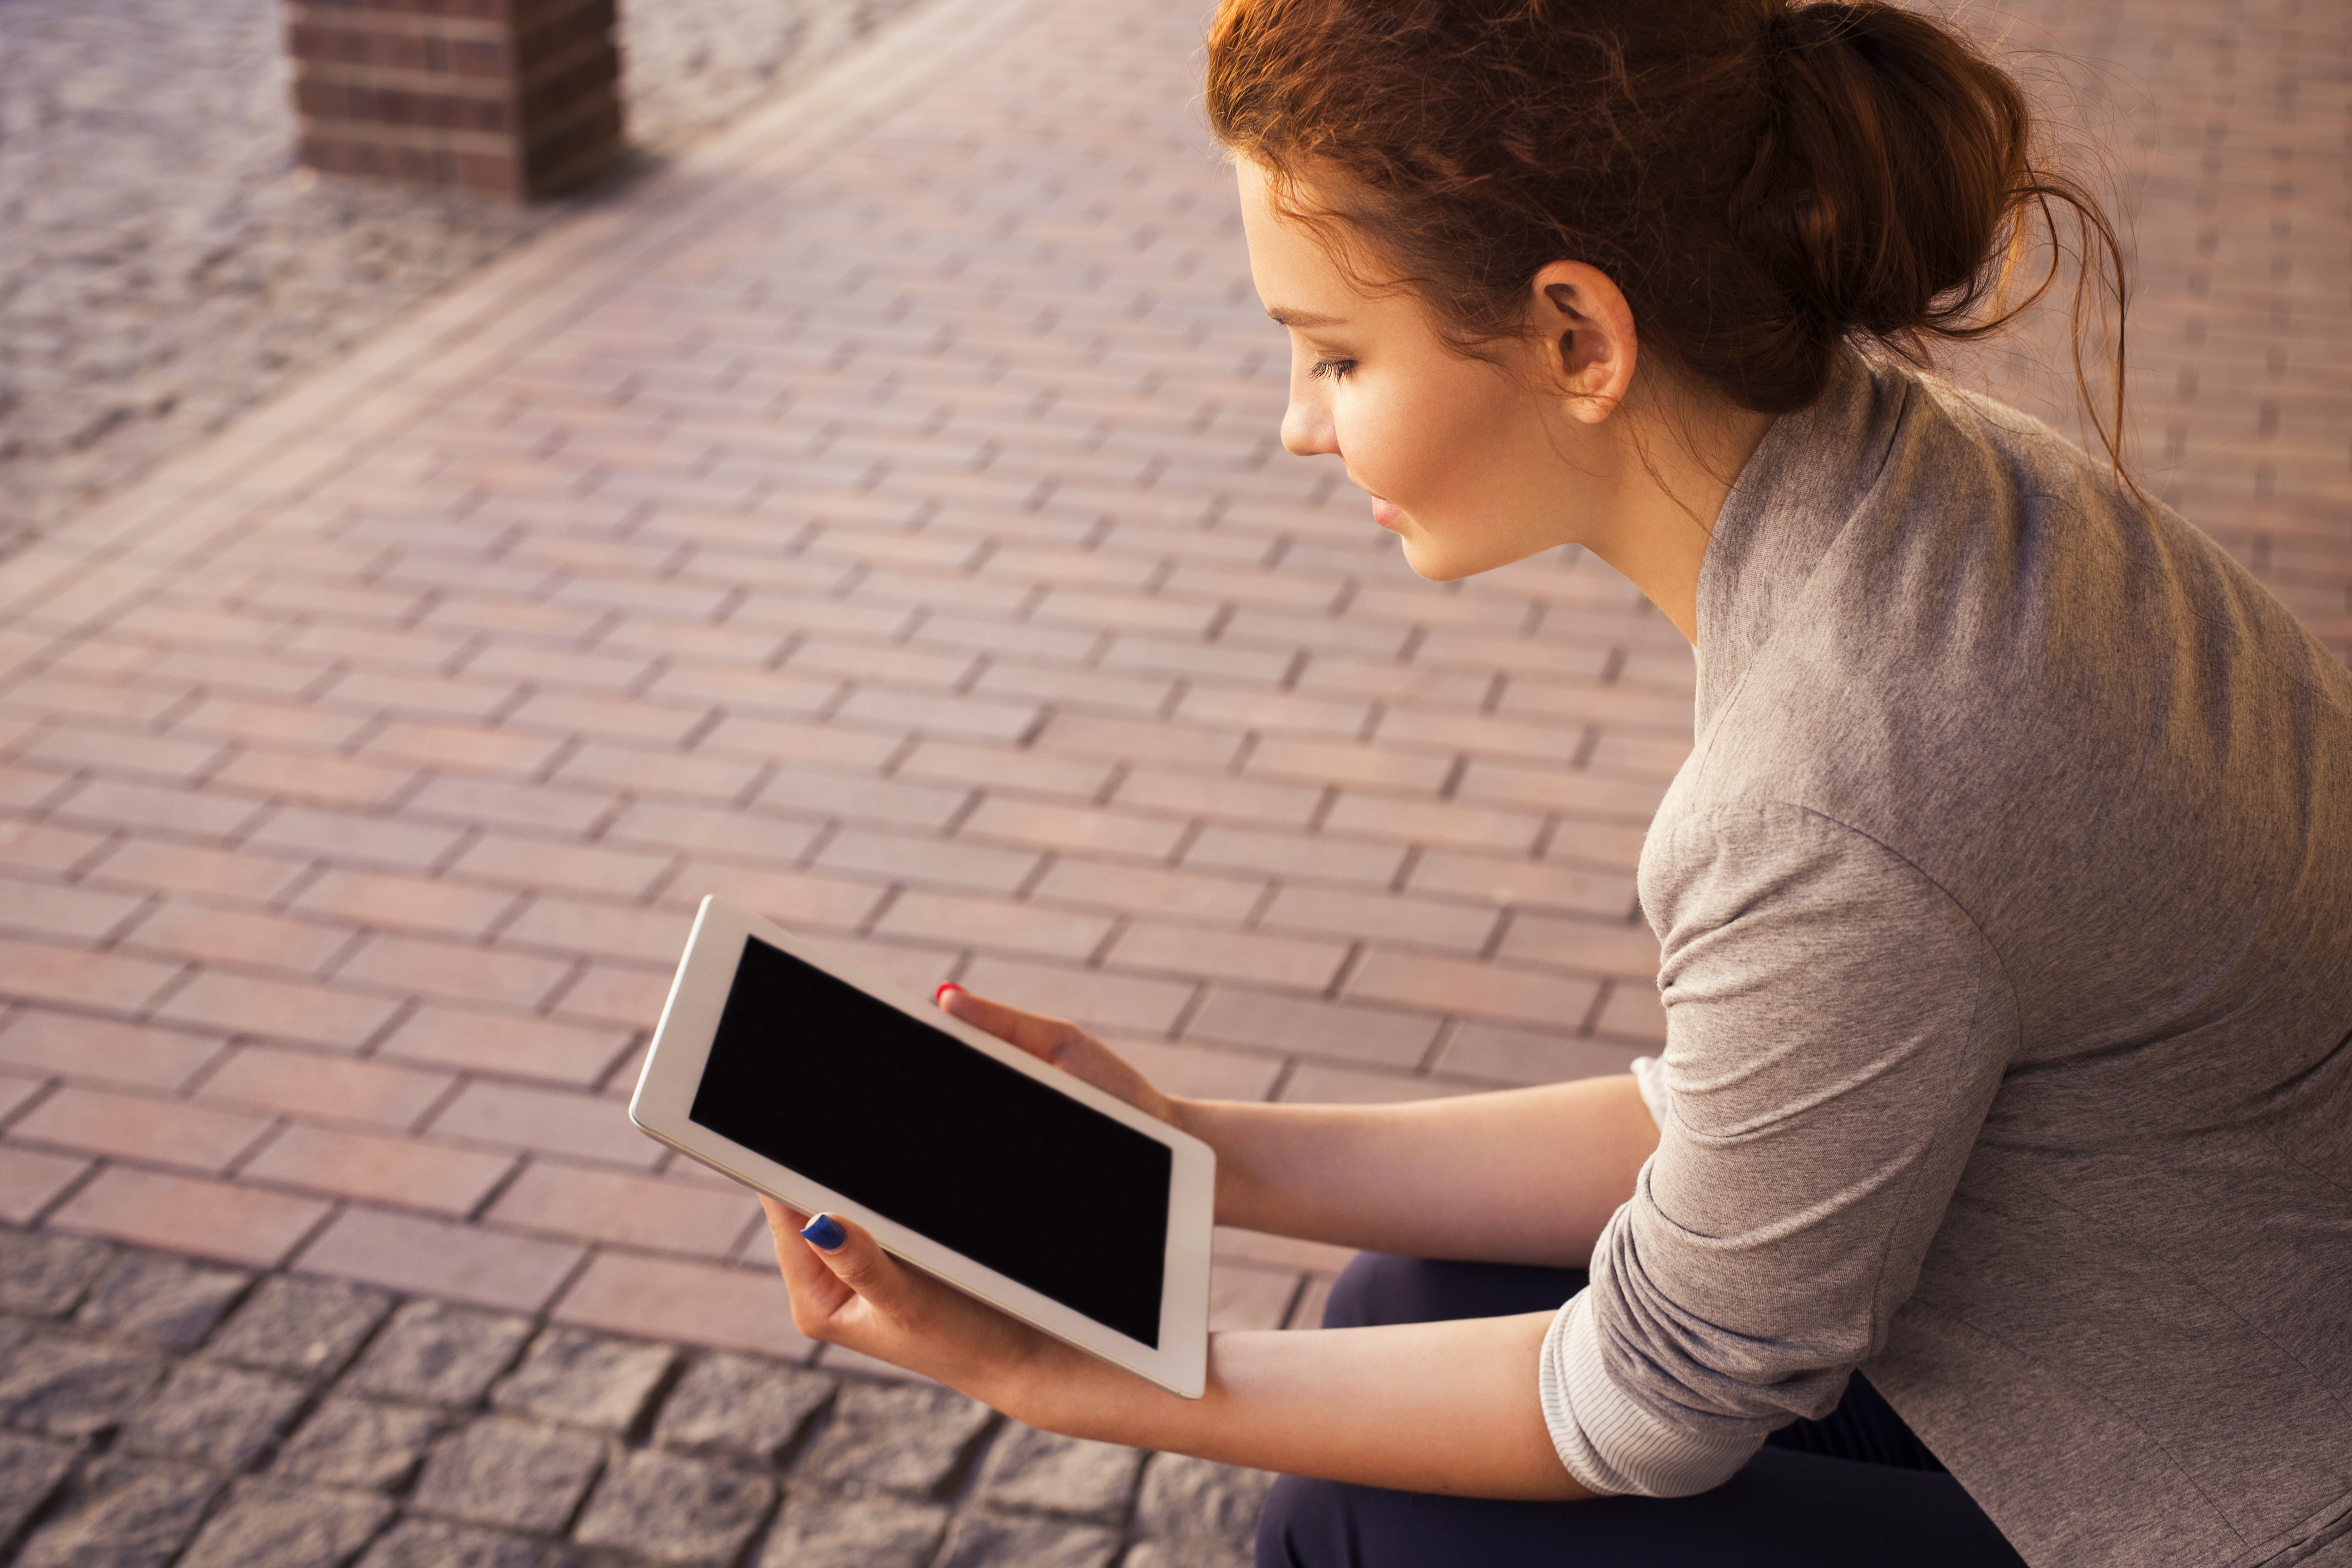
writing, hand, person, girl, woman, ipad, tablet, sitting, conversation, mockup, sense, human positions